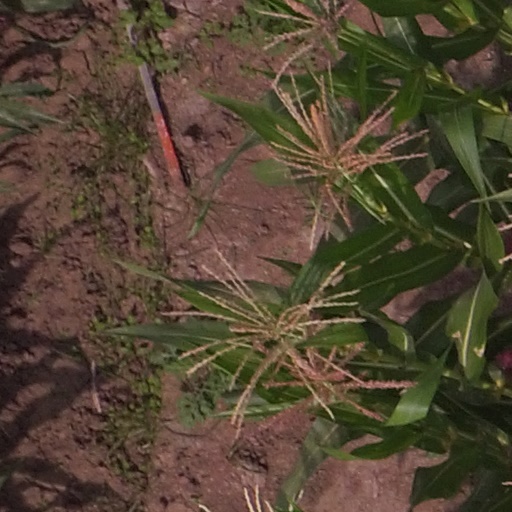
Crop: maize; corn